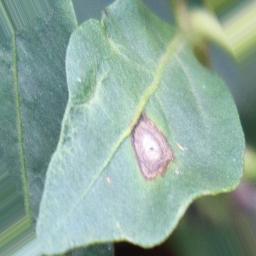
Label: cercospora